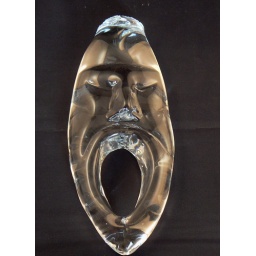
Hot sculpted in clear glass